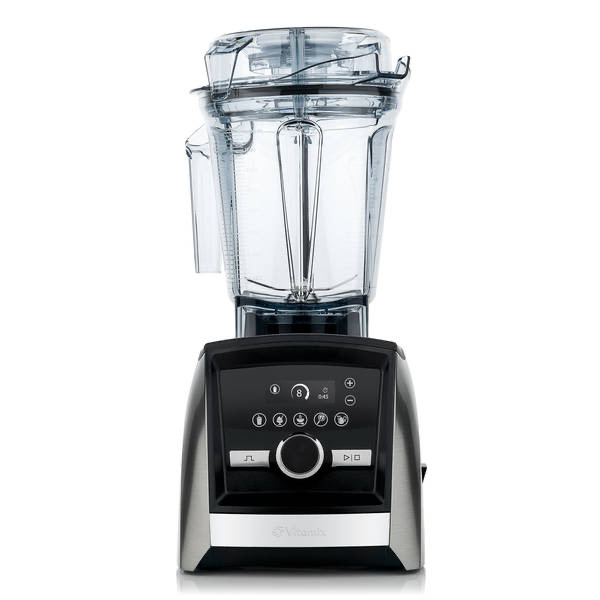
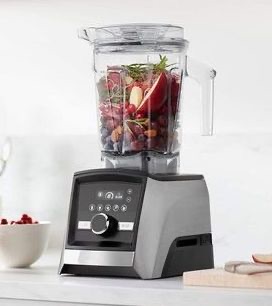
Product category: items_blender
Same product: yes